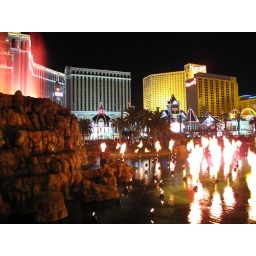
There was a duck swimming around the pond here.